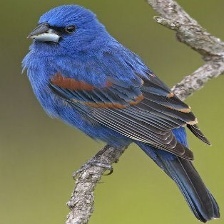
Species: BLUE GROSBEAK
Scientific name: PASSERINA CAERULEA